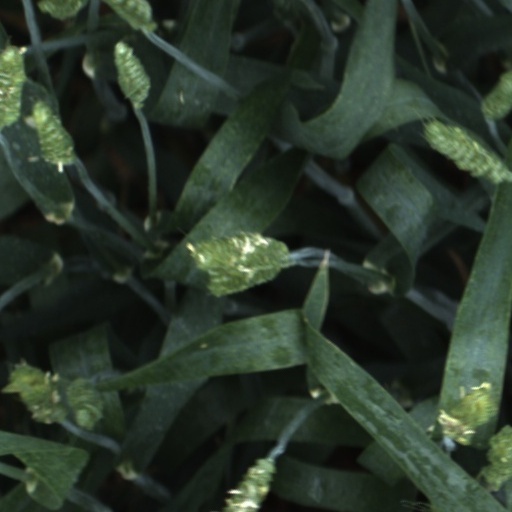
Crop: wheat